Olympiacos F.C.

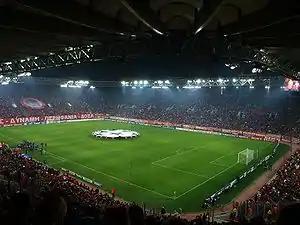
The Karaiskakis Stadium during a 2009–10 UEFA Champions League fixture against Arsenal

The 2015–16 season started with a new manager replacement, as Marco Silva took over the management over his fellow countryman Vitor Pereira, while the squad was strengthened with the world-class presence of Esteban Cambiasso and a number of other players with European competition experience, including Kostas Fortounis, Felipe Pardo, Sebá, Manuel Da Costa, Brown Ideye and Alfreð Finnbogason. In a tough Champions League group that included Bayern München, Arsenal and Dinamo Zagreb, Olympiacos managed to record 9 points through a 3–2 away win over the Gunners at the Emirates Stadium, considered by many as one of the club's most important European victories, as well as two more wins against Dinamo (1–0 away and 2–1 at home). Last matchday saw the team face Arsenal at the Karaiskakis stadium, needing a 1–0 or 2–1 defeat to the Gunners, as the worst-case scenario, to advance to the knockout phase of the competition based on the away goals rule; the Red-Whites eventually lost 3–0 and continued their European journey in the UEFA Europa League, where they were eliminated by Anderlecht in the first knockout stage. Despite the above, Olympiacos broke the record for most European competition victories recorded by a Greek club, with 97 over the 96 of second-placed Panathinaikos as of the summer of 2016. Domestically, Olympiacos had perhaps their most successful season in years, as the team managed to secure their 43rd Greek Championship, and 6th consecutive, on the last day of February 2016, considered a national record for the earliest time, within a league campaign, when a title is clinched. The team managed to finish their league campaign with a 30-point difference over their arch rivals Panathinaikos, who came in second. The team's 85 points over the course of 30 matchdays, including a 28–1–1 overall result breakdown with 13 away wins and a perfect 15 victories out of 15 home games, are also considered a national record. However, despite the club's expectations of doing the double, they did not manage to win the Greek Cup as they finished runners-up to rivals AEK after a 2–1 loss in the final.